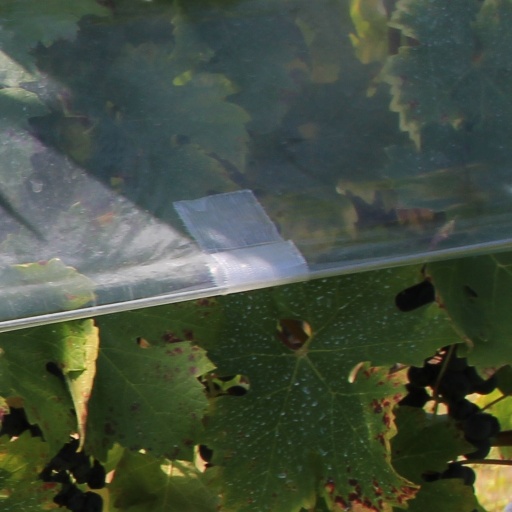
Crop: grape